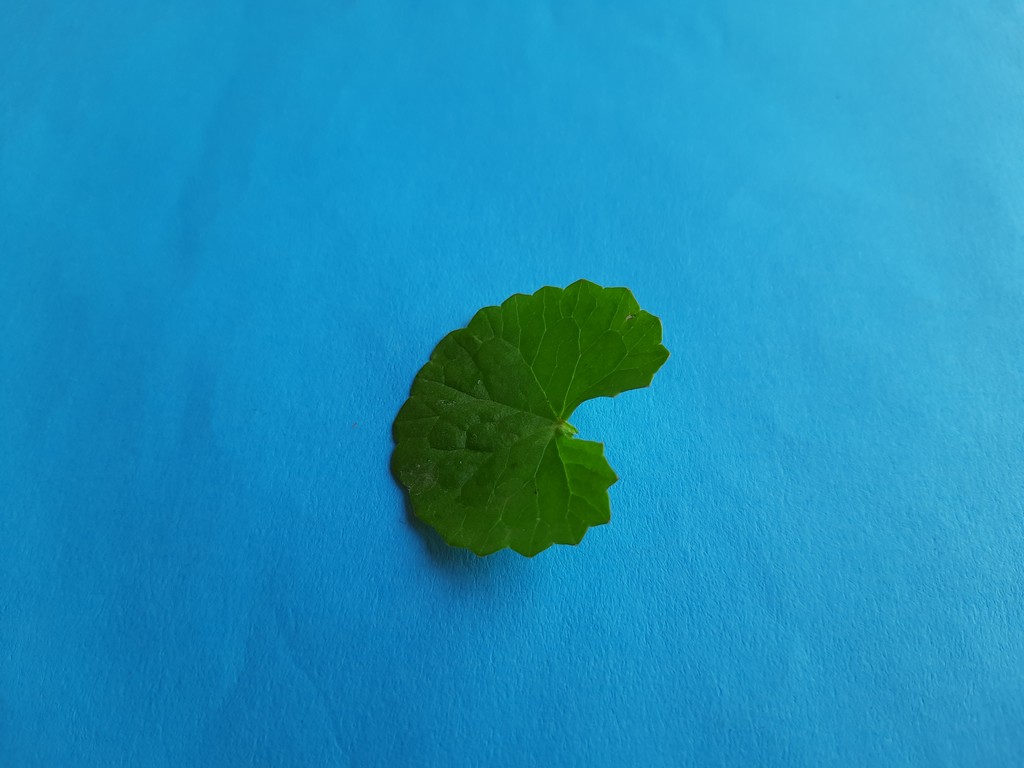
Label: Healthy